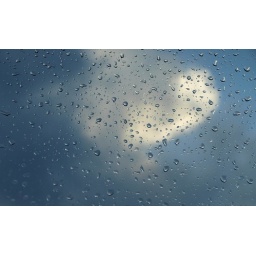
my favourite. i caught some blue sky in between the rain clouds. looks cool with the rain on the glass